Paul Taylor (choreographer)

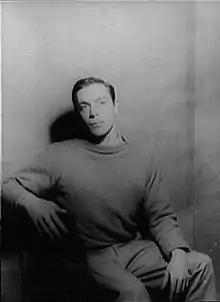
Taylor in 1960, photo by Carl Van Vechten

Paul Belville Taylor Jr. (July 29, 1930 – August 29, 2018) was an American dancer and choreographer. He was one of the last living members of the third generation of America's modern dance artists. He founded the Paul Taylor Dance Company in 1954 in New York City.